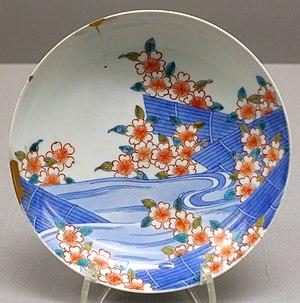
Arita est une ville du district de Nishimatsuura, dans la préfecture de Saga, sur l'île de Kyūshū, au Japon. Le quartier d’Arita dans la ville de Nishi Matsuura est célèbre pour être le lieu où la première cuisson réussie de la porcelaine a eu lieu au Japon.